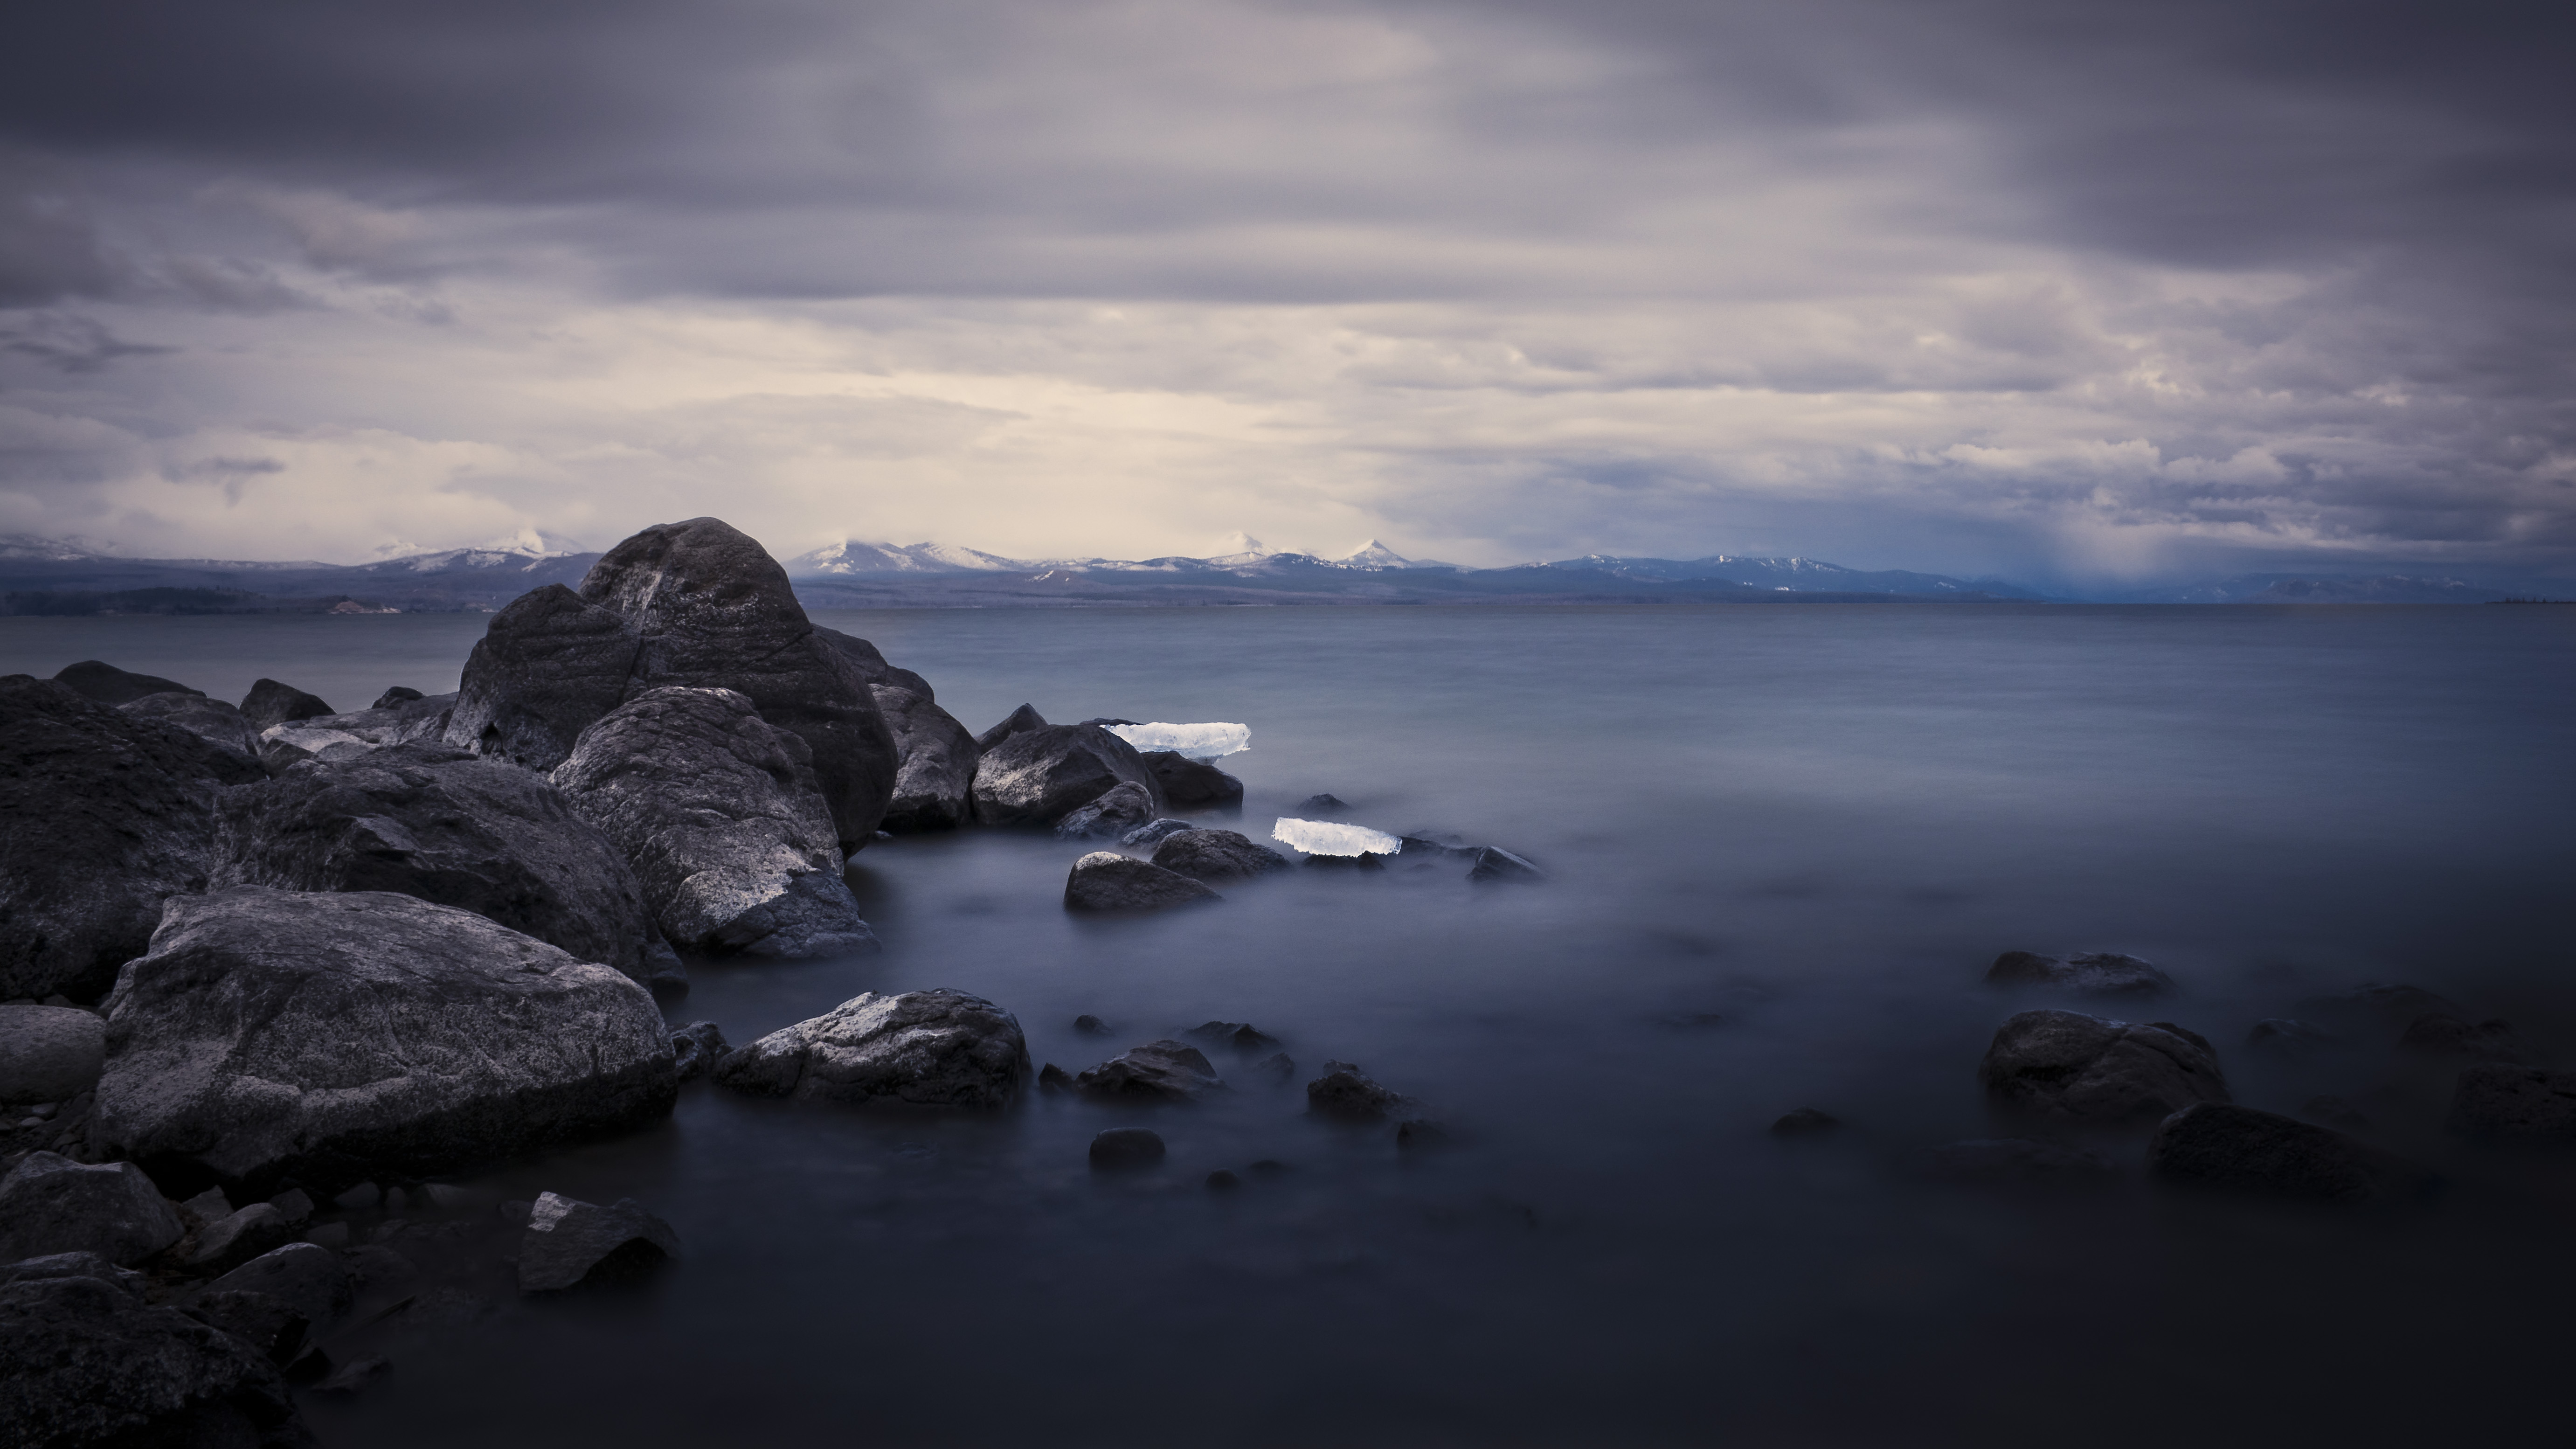
sea, coast, nature, rock, ocean, horizon, mountain, snow, cloud, sky, sunrise, sunset, sunlight, morning, shore, wave, lake, dawn, dusk, ice, evening, reflection, weather, bay, loch, meteorological phenomenon, atmospheric phenomenon